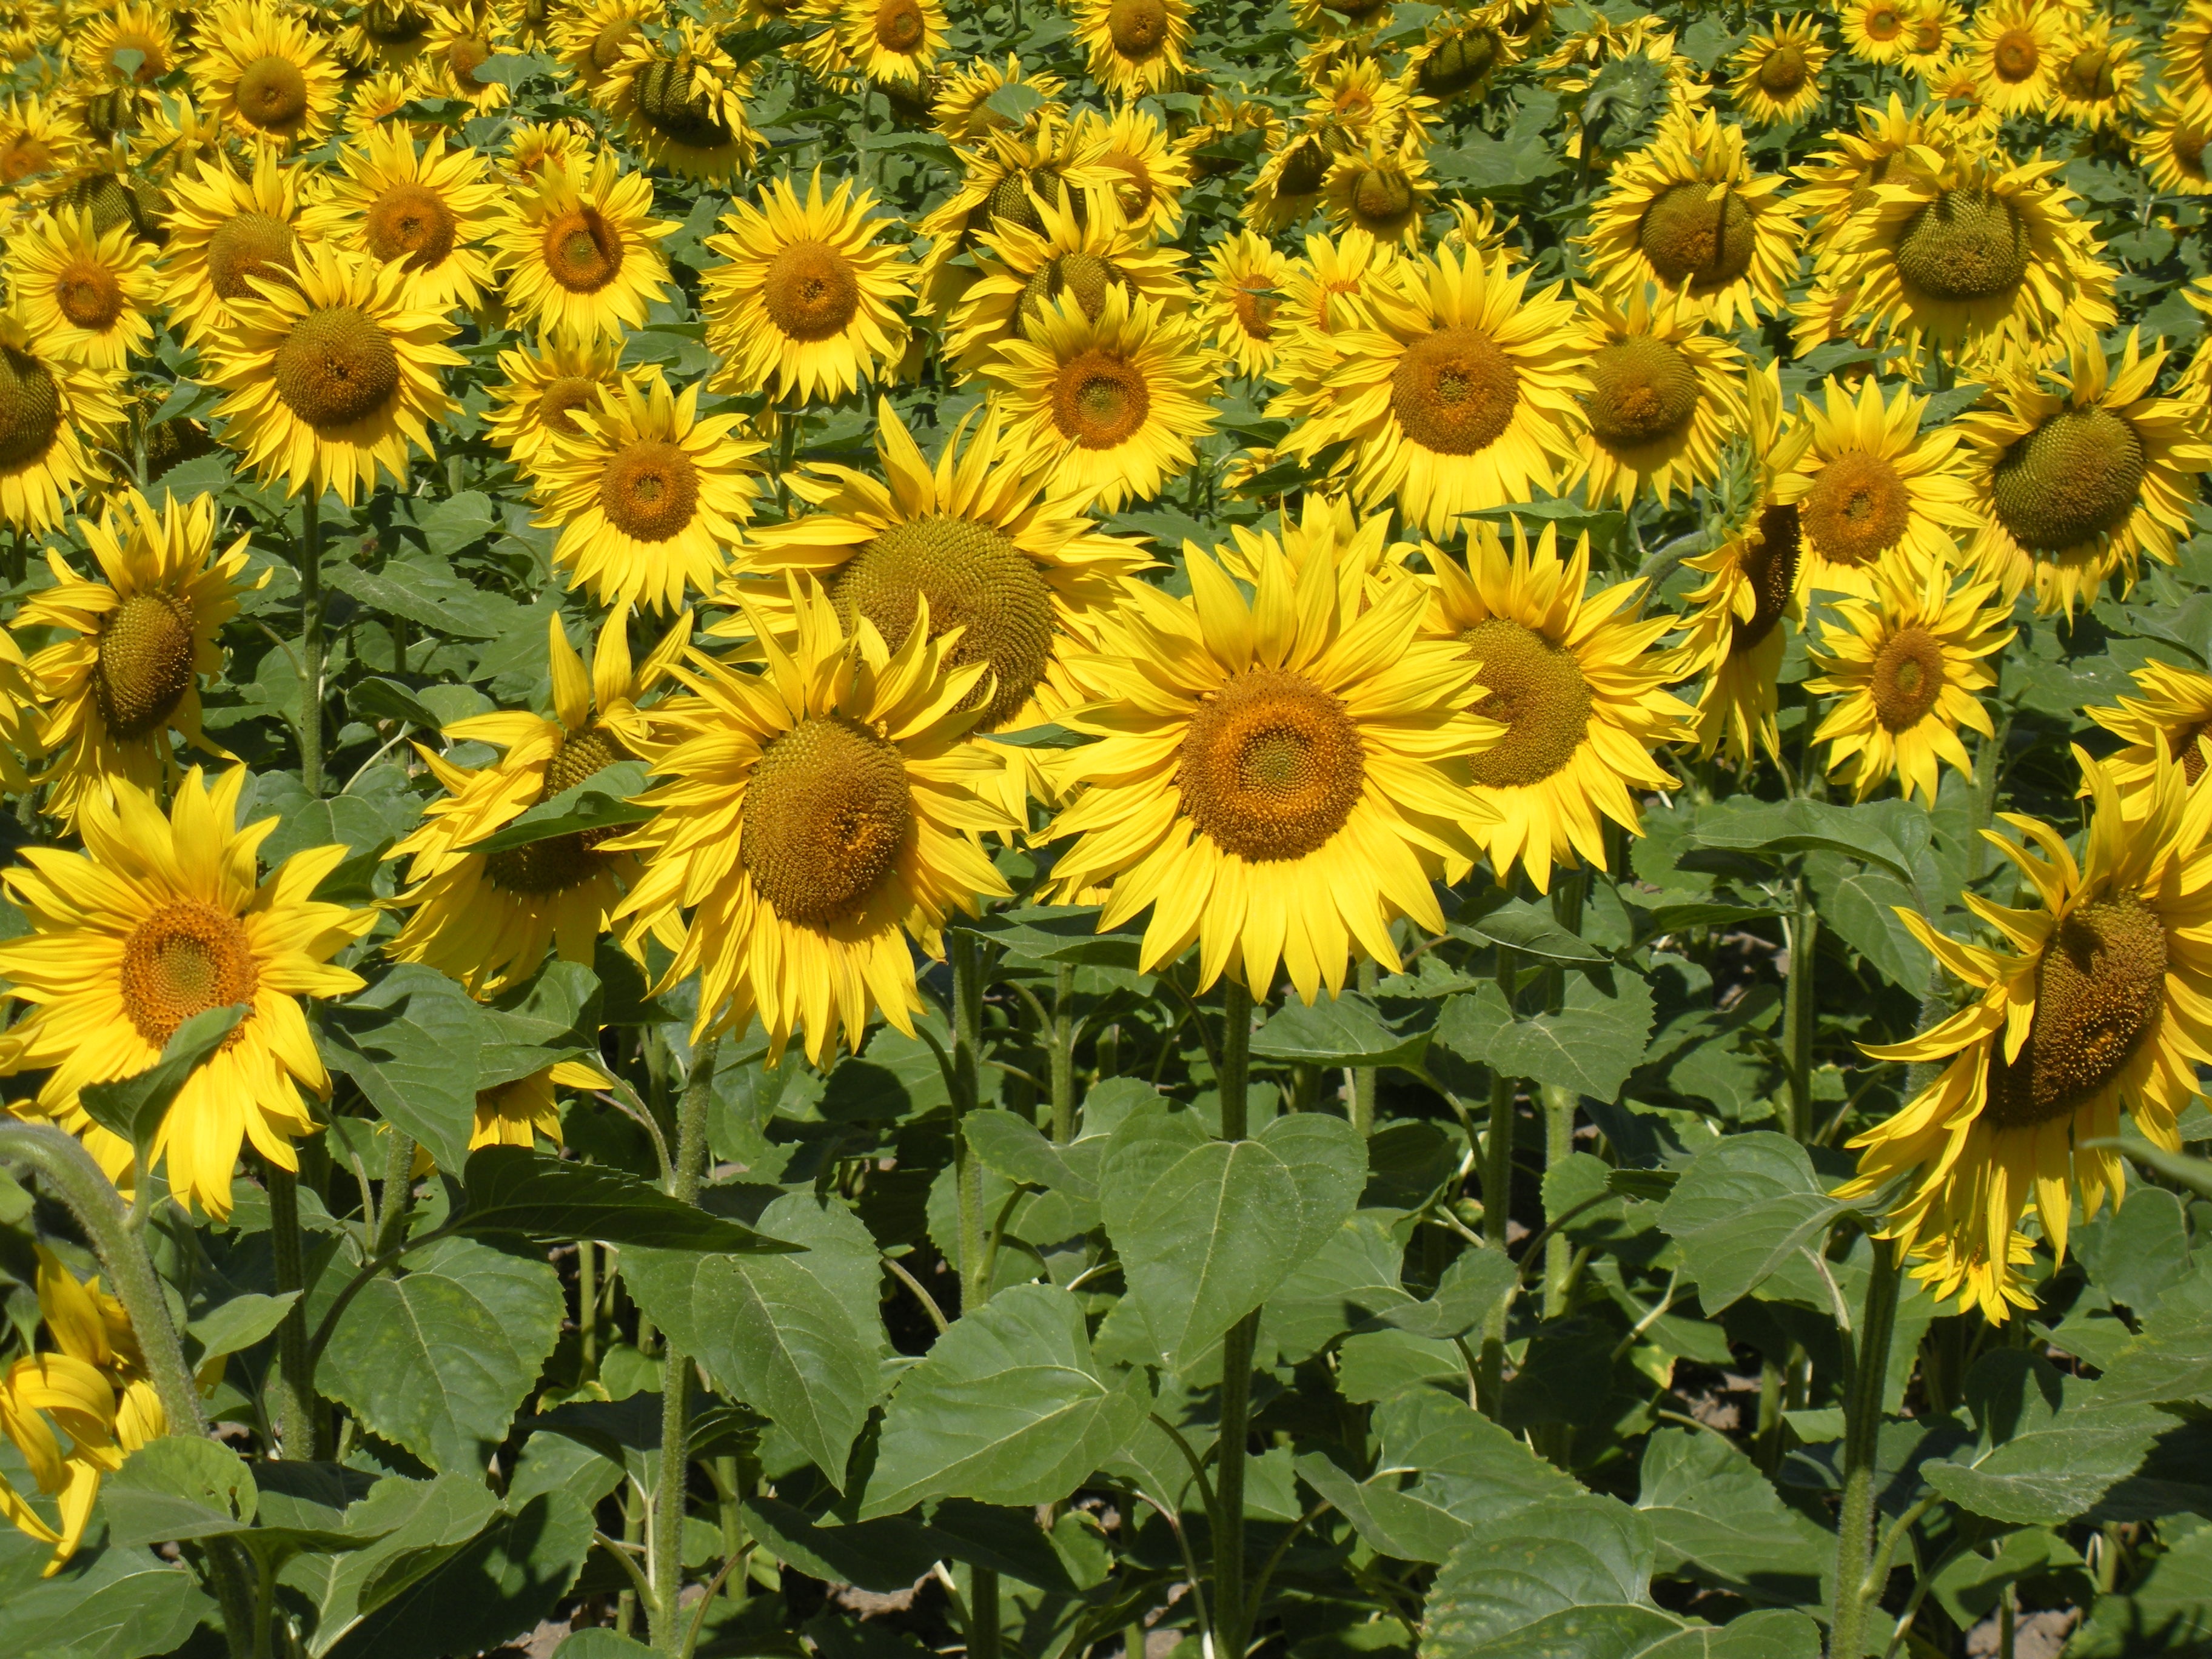
plant, field, flower, summer, botany, yellow, sunflower, flowers, flowering plant, daisy family, asterales, sunflower seed, annual plant, land plant